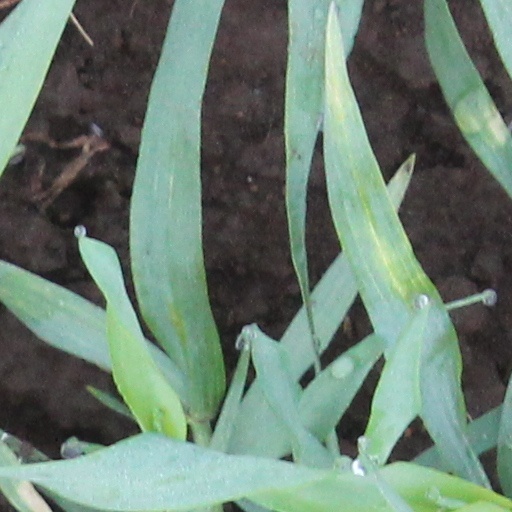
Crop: wheat